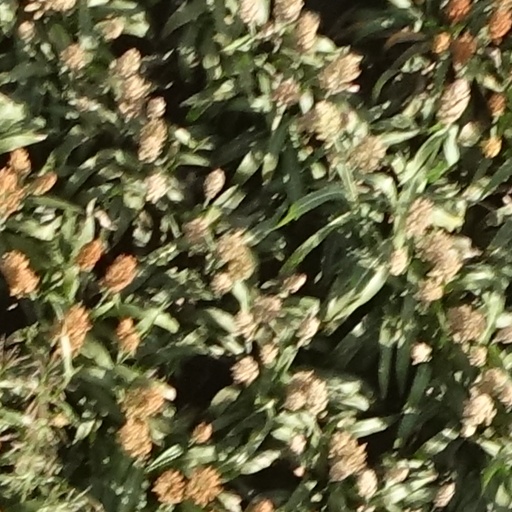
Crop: sorghum